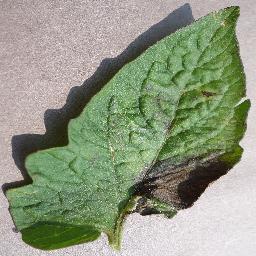
Label: Tomato___Late_blight